Callisto (mythology)

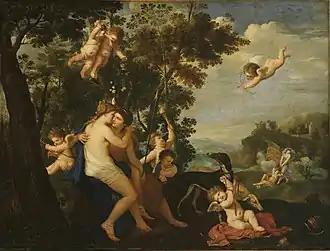
"Jupiter and Callisto" by Karel Philips Spierincks. In the background Jupiter's jealous wife Juno is dragging Callisto by the hair.

According to Hyginus, the origin of the transformation of Zeus, with its lesbian overtones, was from a rendition of the tale in a comedy in a lost work by the Attic comedian Amphis where Zeus embraced Callisto as Artemis and she, after being questioned by Artemis for her pregnancy, blamed the goddess, thinking she had impregnated her; Artemis then changed her into a bear. She was caught by some Aetolians and brought to Lycaon, her father. Still a bear, she rushed with her son Arcas into a temple of Zeus as the Arcadians followed to kill them; Zeus turned mother and son into constellations. Hyginus also records a version where Hera changed Callisto for sleeping with Zeus, and Artemis later slew her while hunting, not recognizing her. In another of the versions Hyginus records, it was Zeus who turned Callisto into a bear, to conceal her from Juno, who had noticed what her husband was doing. Juno then pointed Callisto to Diana, who proceeded to shoot her with her arrows.